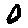
Label: 0